Limehouse station

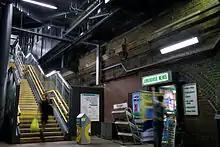
Inside Limehouse station

The station holds Secure Stations Scheme accreditation, and bicycle racks are provided underneath the DLR platforms by the western entrance. The ticket office is located within the station building under the main line platforms, and is managed by c2c; tickets can be retailed for National Rail services, the DLR and on Oyster card. Additional automatic ticket machines for DLR and Oyster cards are located under the DLR platforms at the foot of the stairways. There are automatic ticket barriers to the National Rail platforms, but not the DLR, meaning the bridge between the two sets of platforms has its own set of barriers.